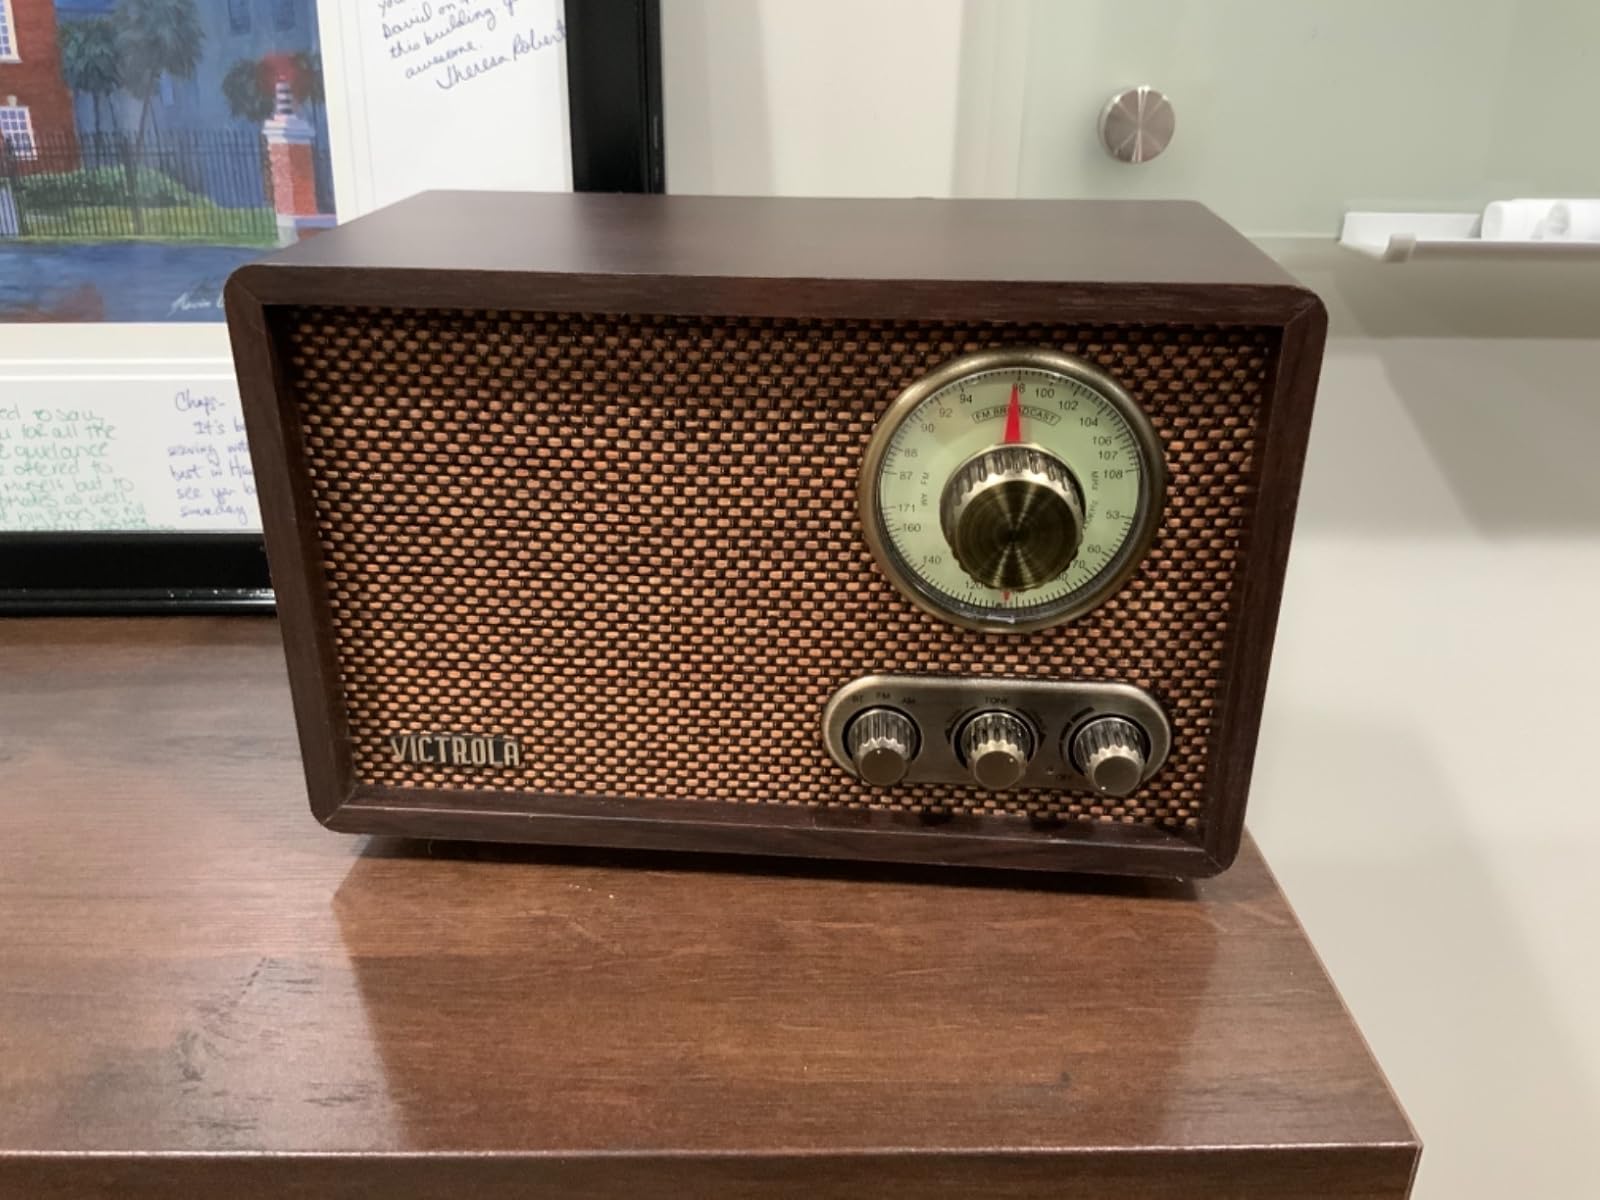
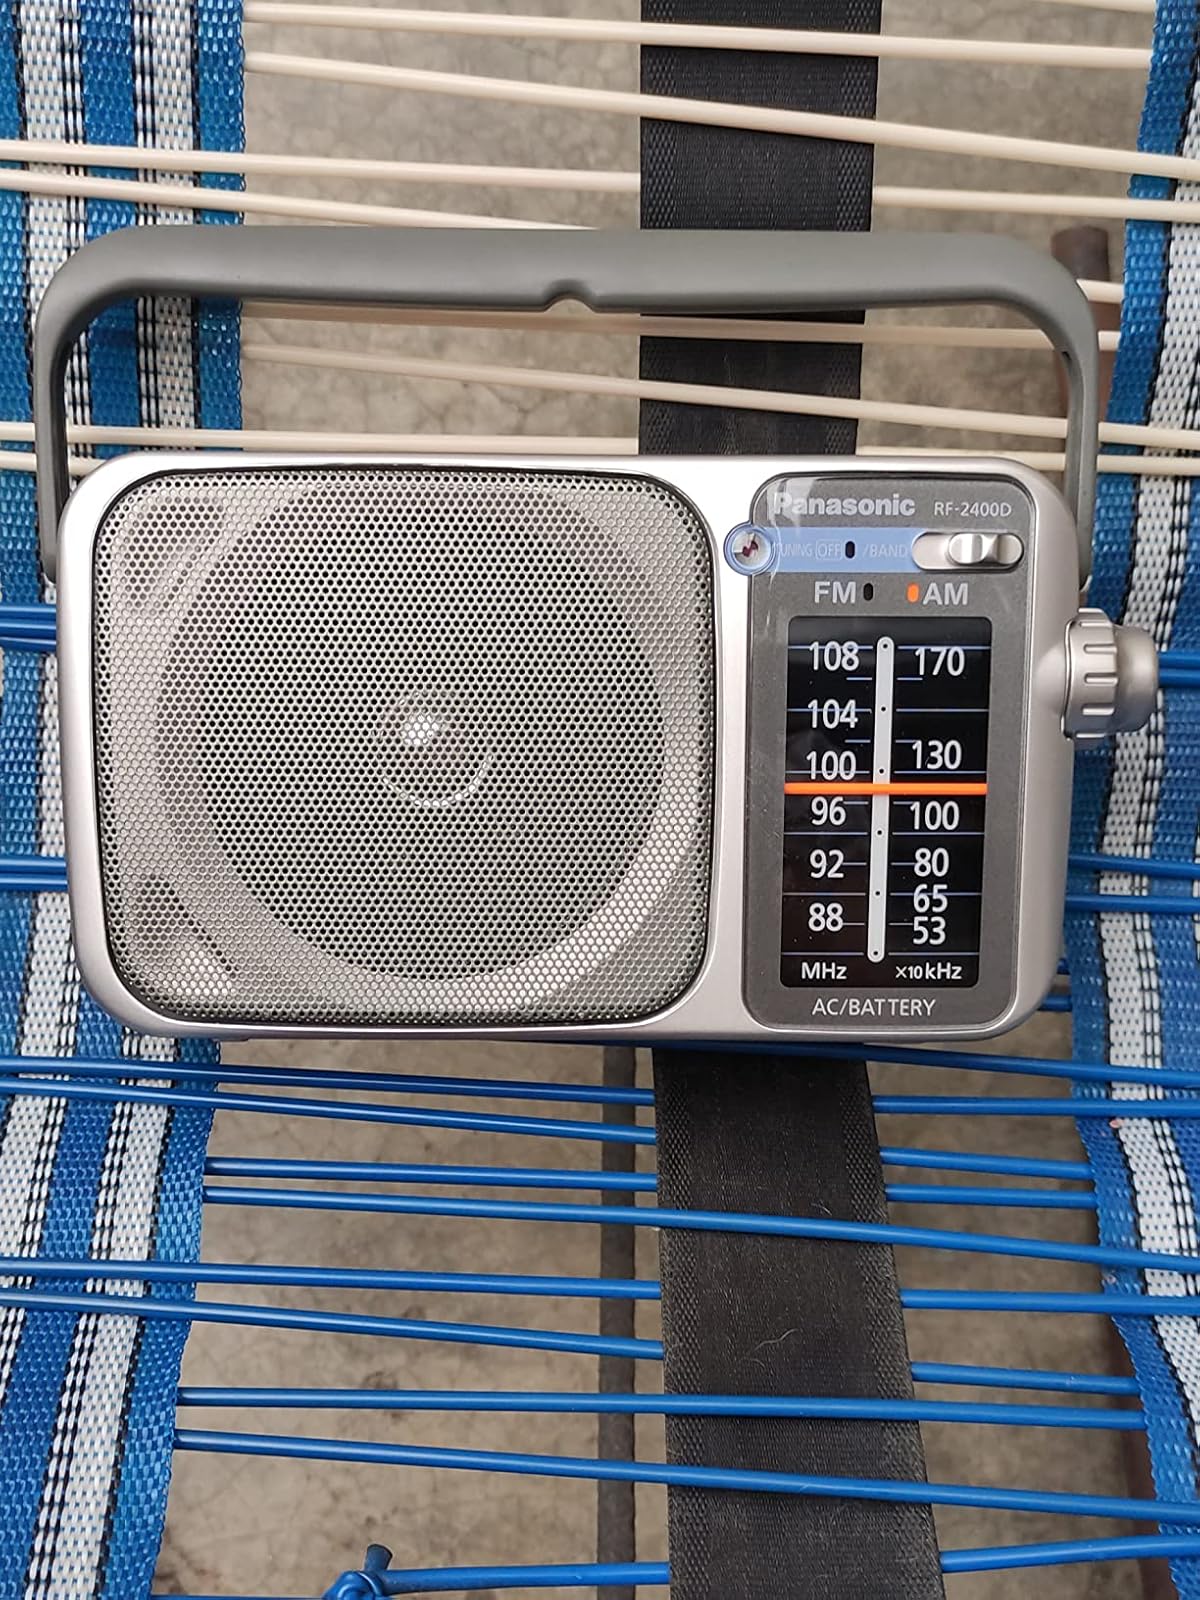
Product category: radio
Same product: no